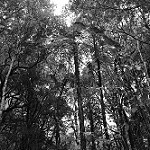
Label: B & W